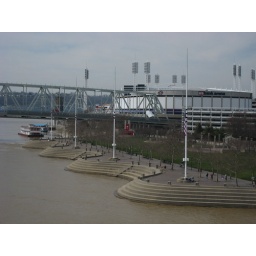
The serpentine wall in downtown Cincinnati during high water levels on the Ohio River